Anglo-Saxon runic rings

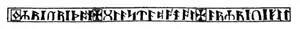
Drawing of the Bramham Moor Ring inscription as published in 1736 in Drake's "Eboracum"

Seven known rings from the Anglo-Saxon period (9th or 10th century) bear futhorc inscriptions. Futhorc are Anglo-Saxon runes used to write Old English.